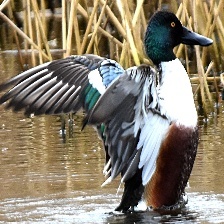
Species: NORTHERN SHOVELER
Scientific name: SPATULA CLYPEATA
ImageNet parent category: drake